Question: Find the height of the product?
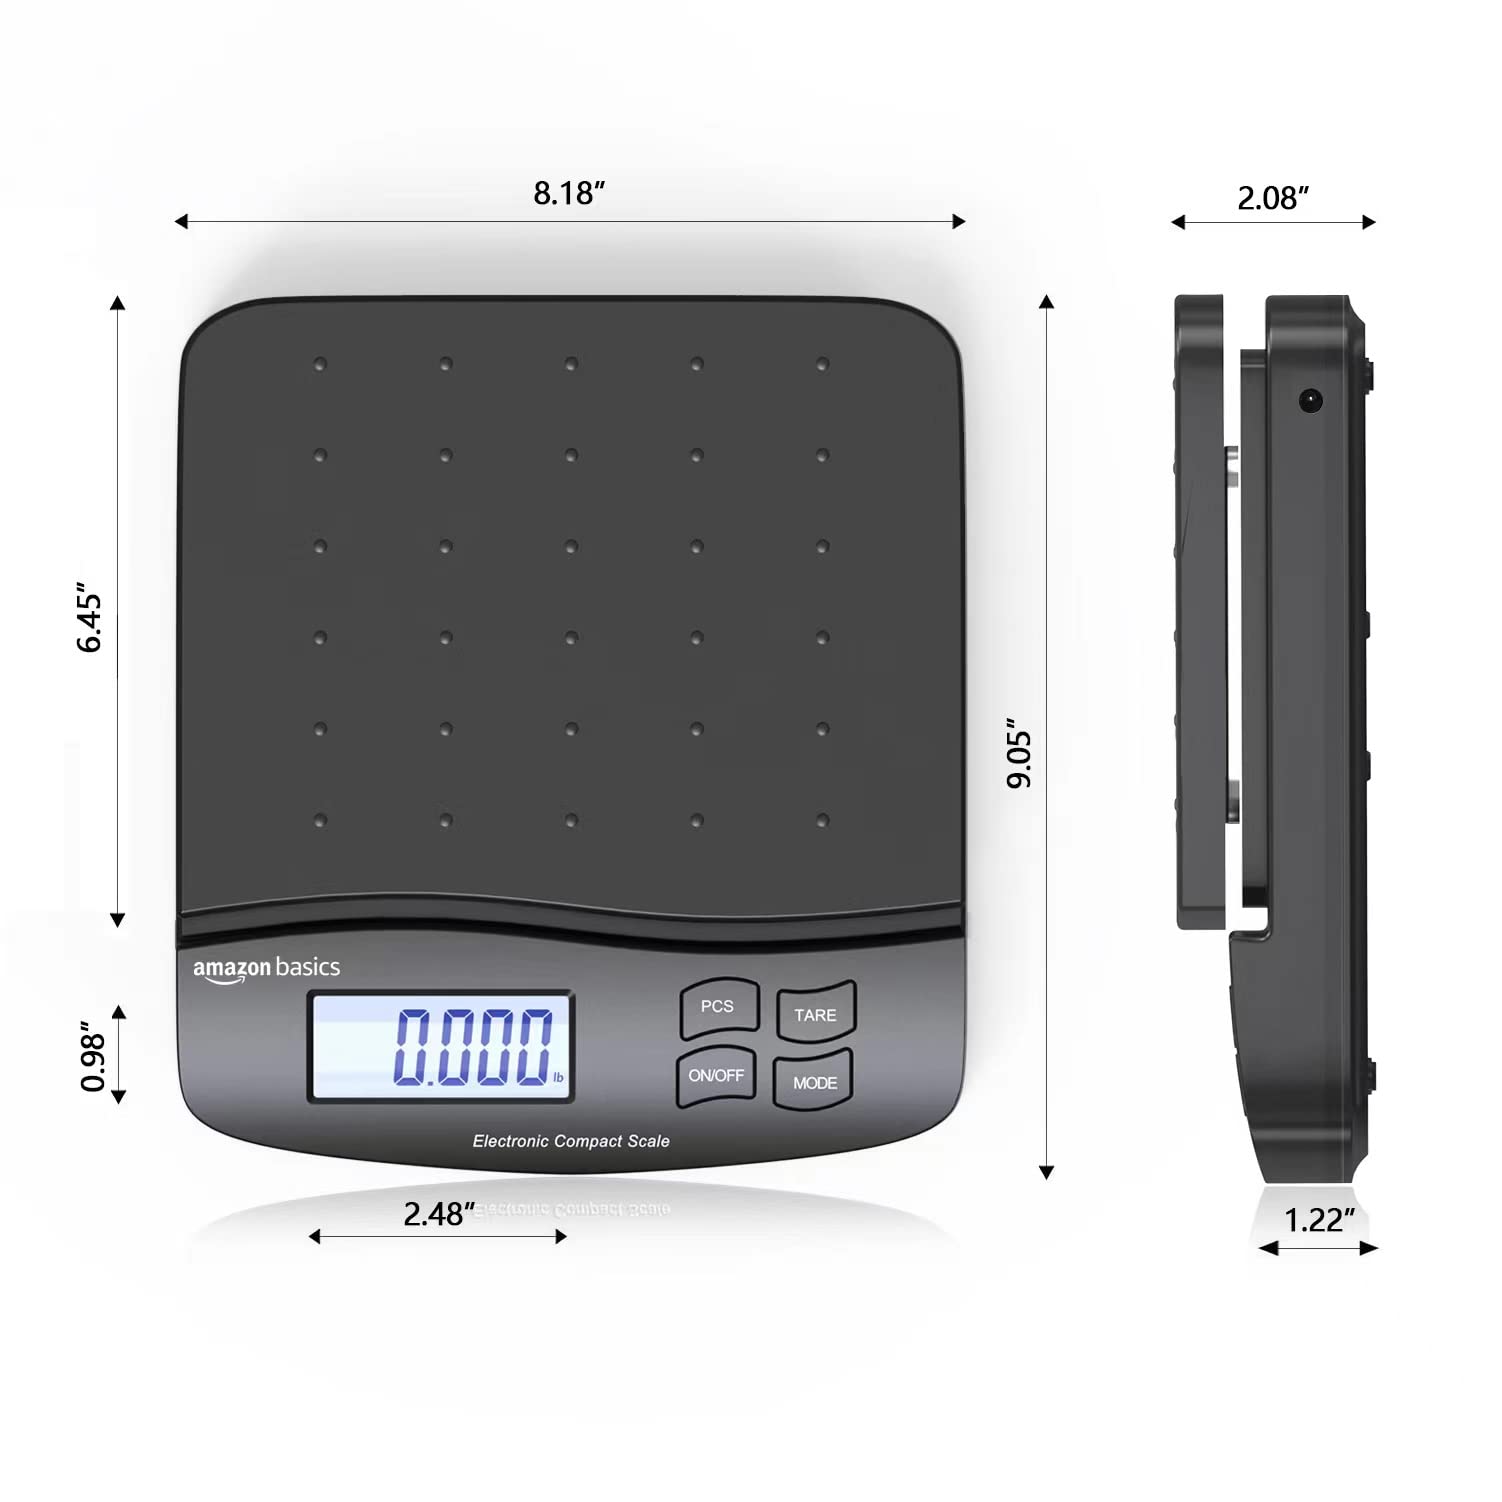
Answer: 1.22 inch